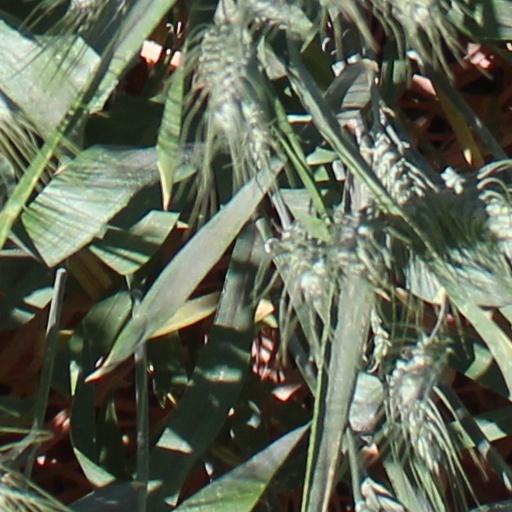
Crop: wheat